Kumbakonam

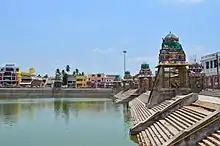
Mahamaham tank – one of the most prominent landmarks of the town

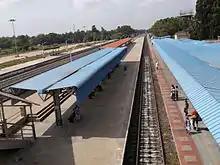
railway line inside a station

The important products of Kumbakonam include brass, bronze, copper and pewter vessels, silk and cotton cloths, sugar, indigo and pottery. Kumbakonam is considered to be the chief commercial centre for the Thanjavur region. In 1991, around 30% of the population was engaged in economic activity. Rice production is an important activity in Kumbakonam. Of 194 industrial units in Kumbakonam, 57 are rice and flour mills. Kumbakonam is also a leading producer of betel leaves and nuts; the betel leaves produced in Kumbakonam are ranked amongst the best in the world in terms of quality. The A. R. R. Agencies, a leading manufacturer of arecanut slices has its factory in Kumbakonam. The main administrative offices of T. S. R. & Co., a cosmetic company, are also based in Kumbakonam. Kumbakonam is also famous for its metal works. The Tamil Nadu Handicraft Development Corporation had been established in the nearby town of Swamimalai in order to train bronze artisans. Kumbakonam is an important silk-weaving centre and more than 5,000 families were employed either directly or indirectly in silk weaving. Silk weaved in Kumbakonam is regarded as one of the finest in the subcontinent. They are largely used in the manufacture of Thirubuvanam silk sarees. Kumbakonam was also an important salt-manufacturing area during British rule. The town lends its name to the Kumbakonam Degree Coffee, a blend of coffee prepared using undiluted pure milk. In recent times, Kumbakonam has emerged as an important manufacturer of fertilizers.